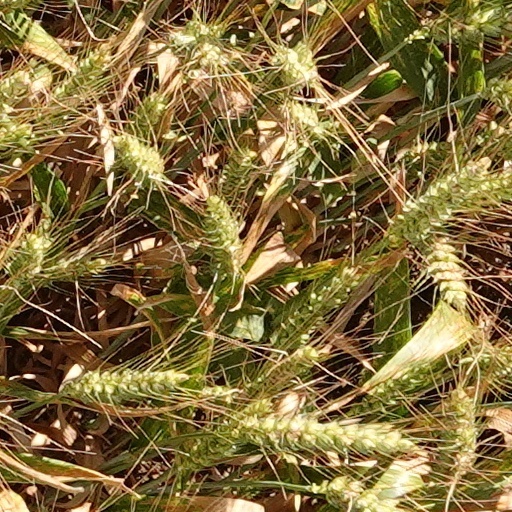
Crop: wheat